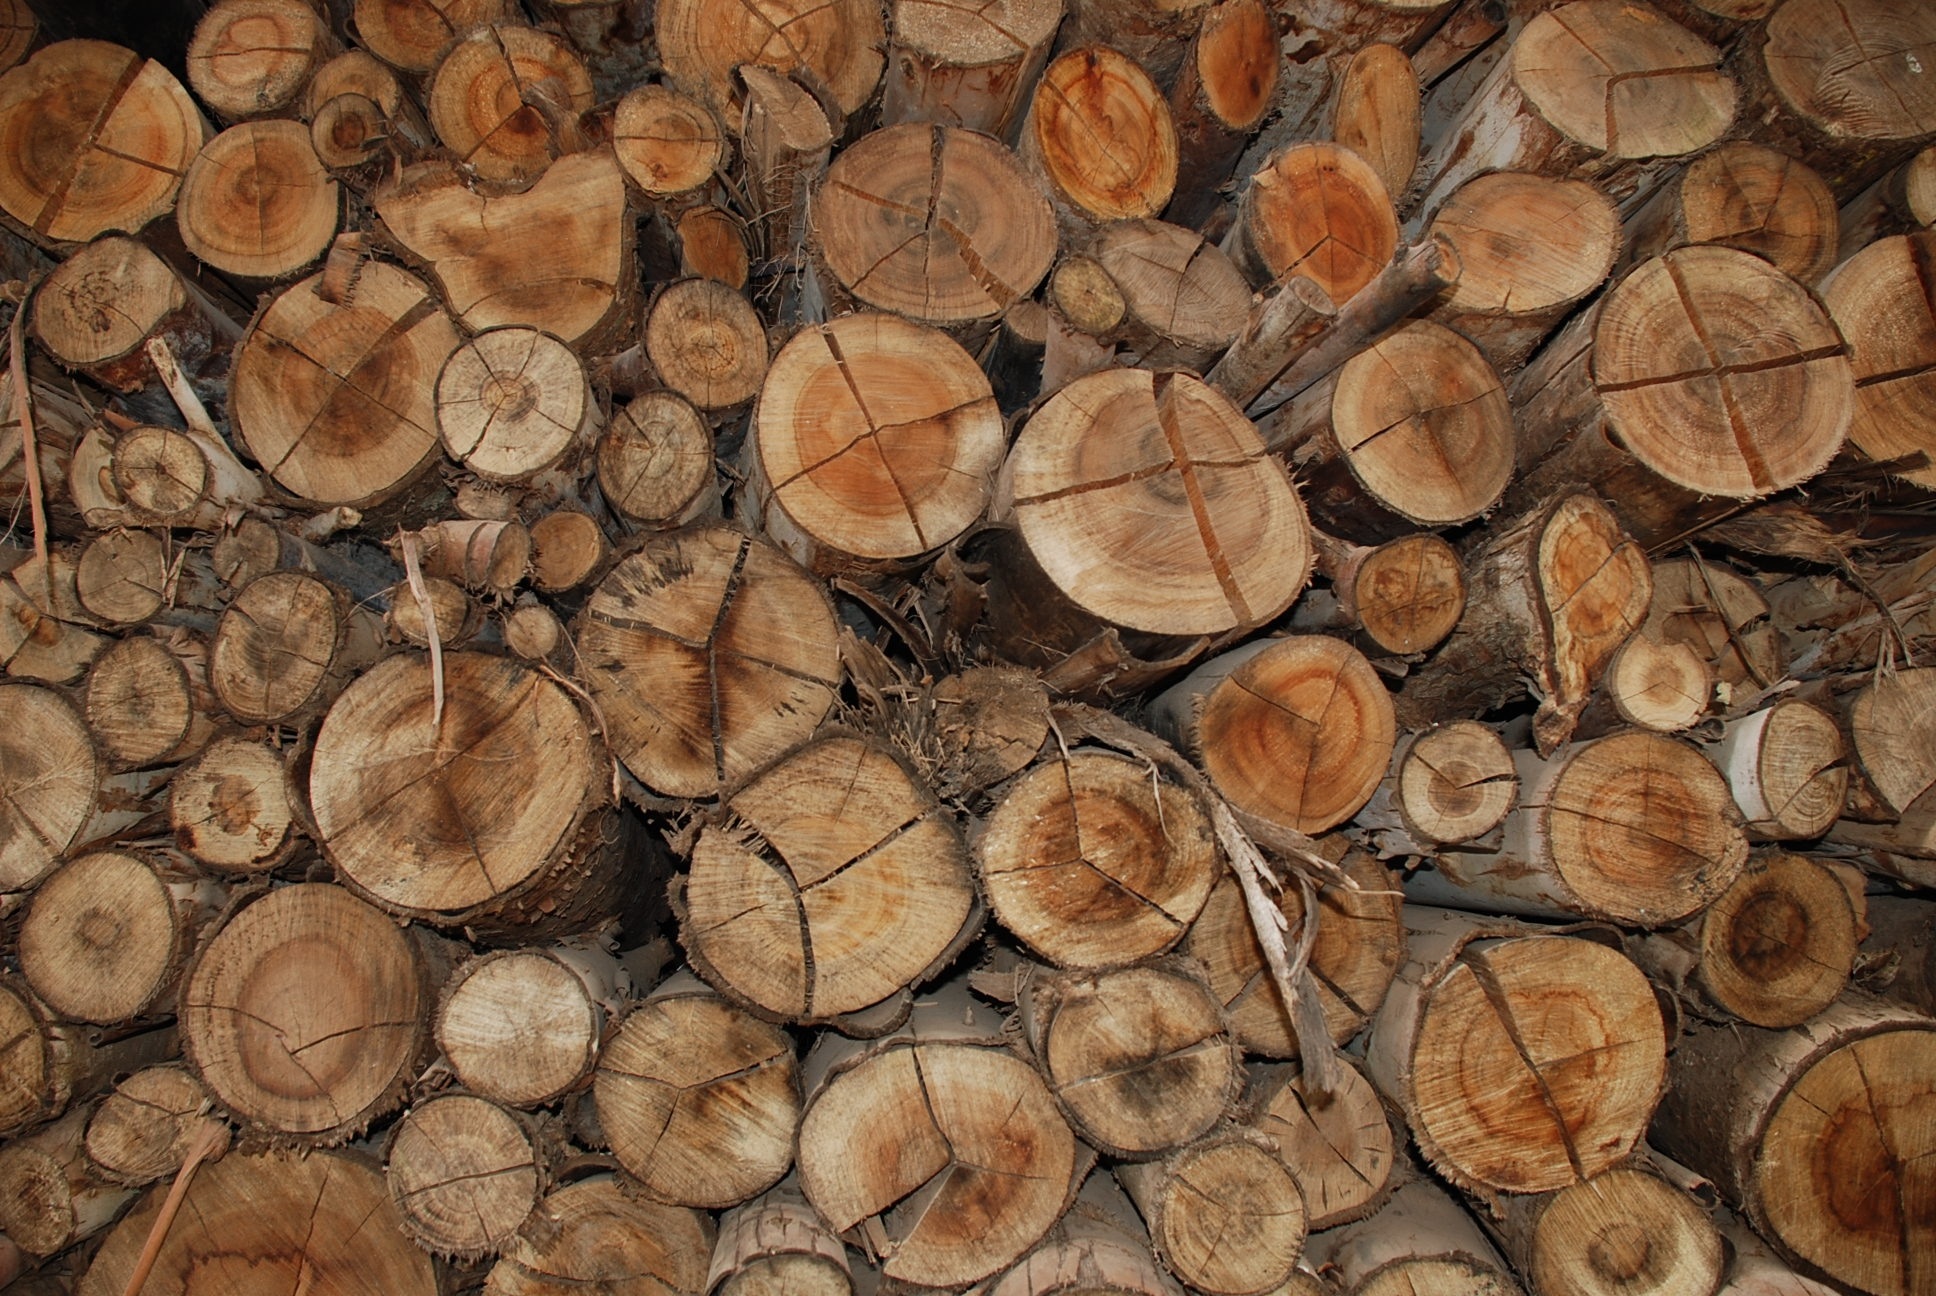
tree, branch, plant, wood, leaf, trunk, autumn, brown, lumber, ancient history, woody plant